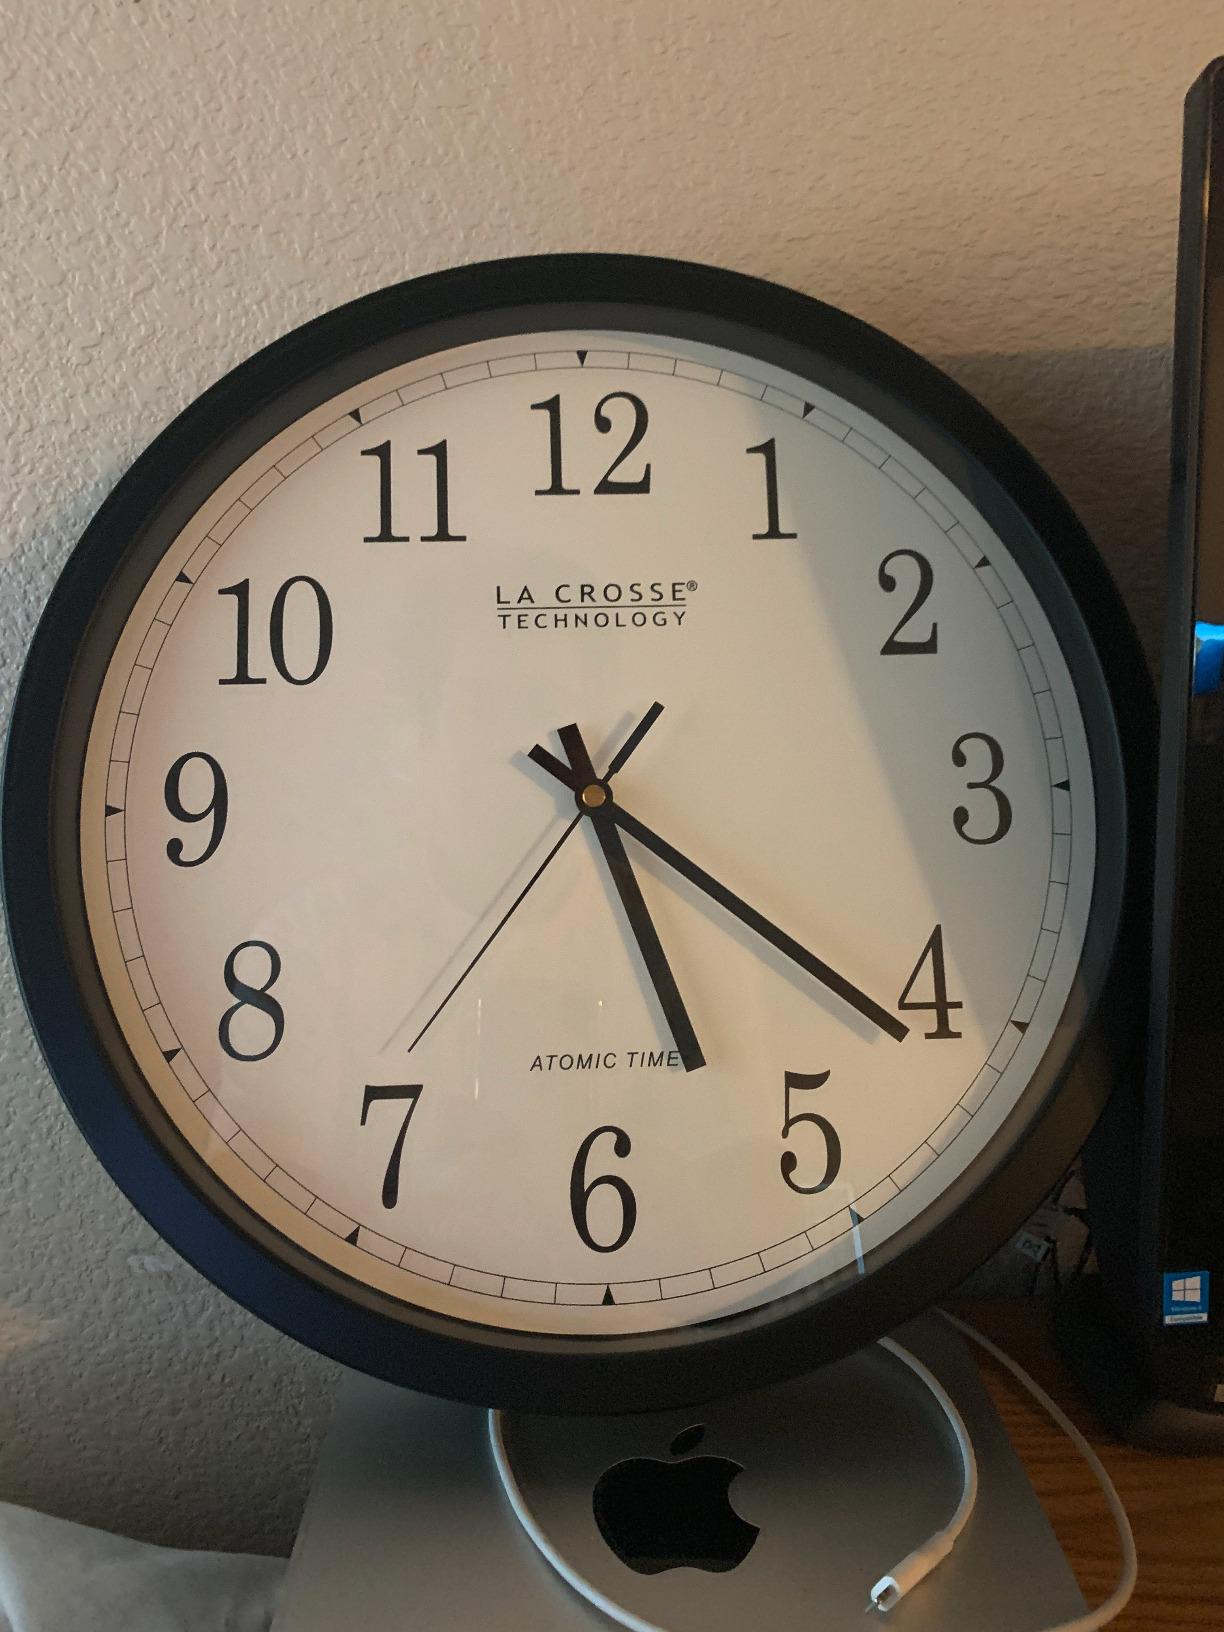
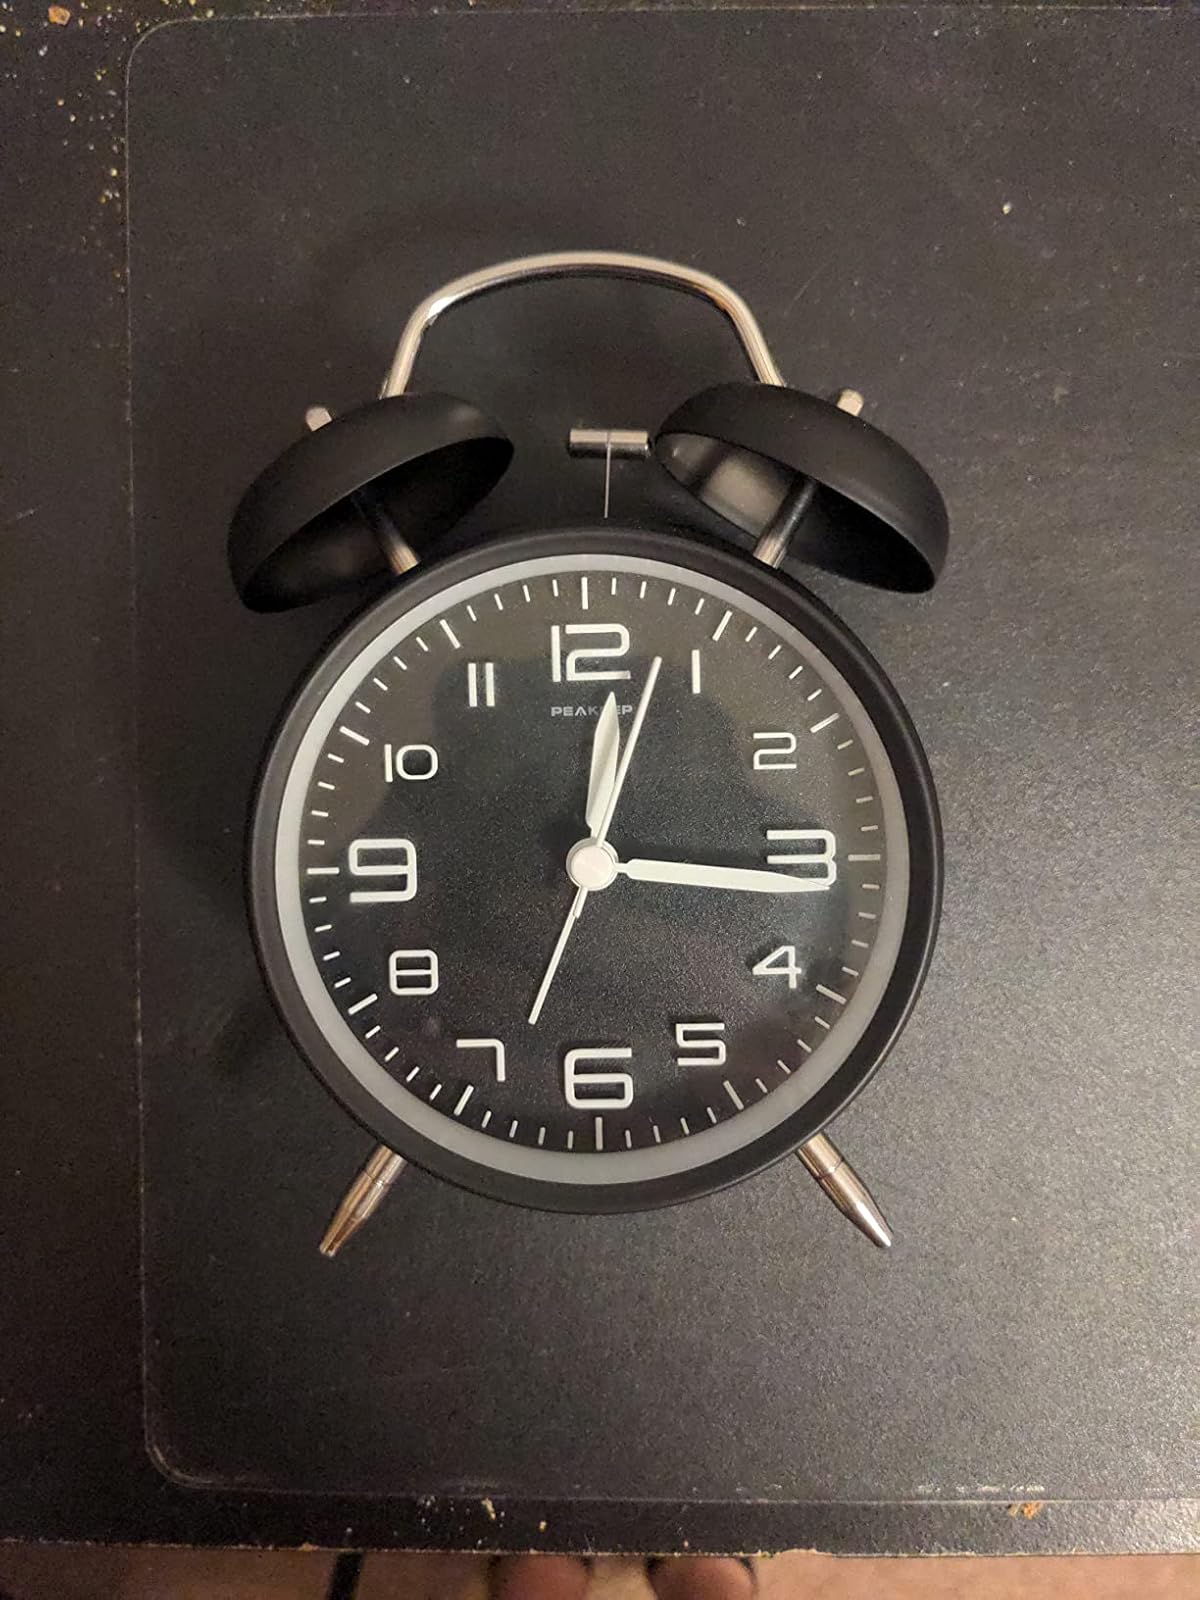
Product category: clock
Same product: no